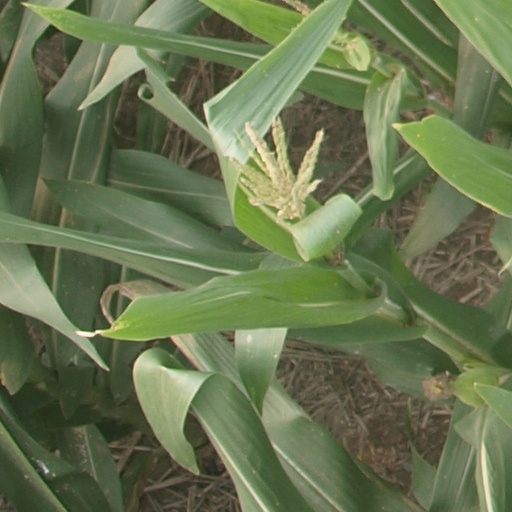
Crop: maize; corn